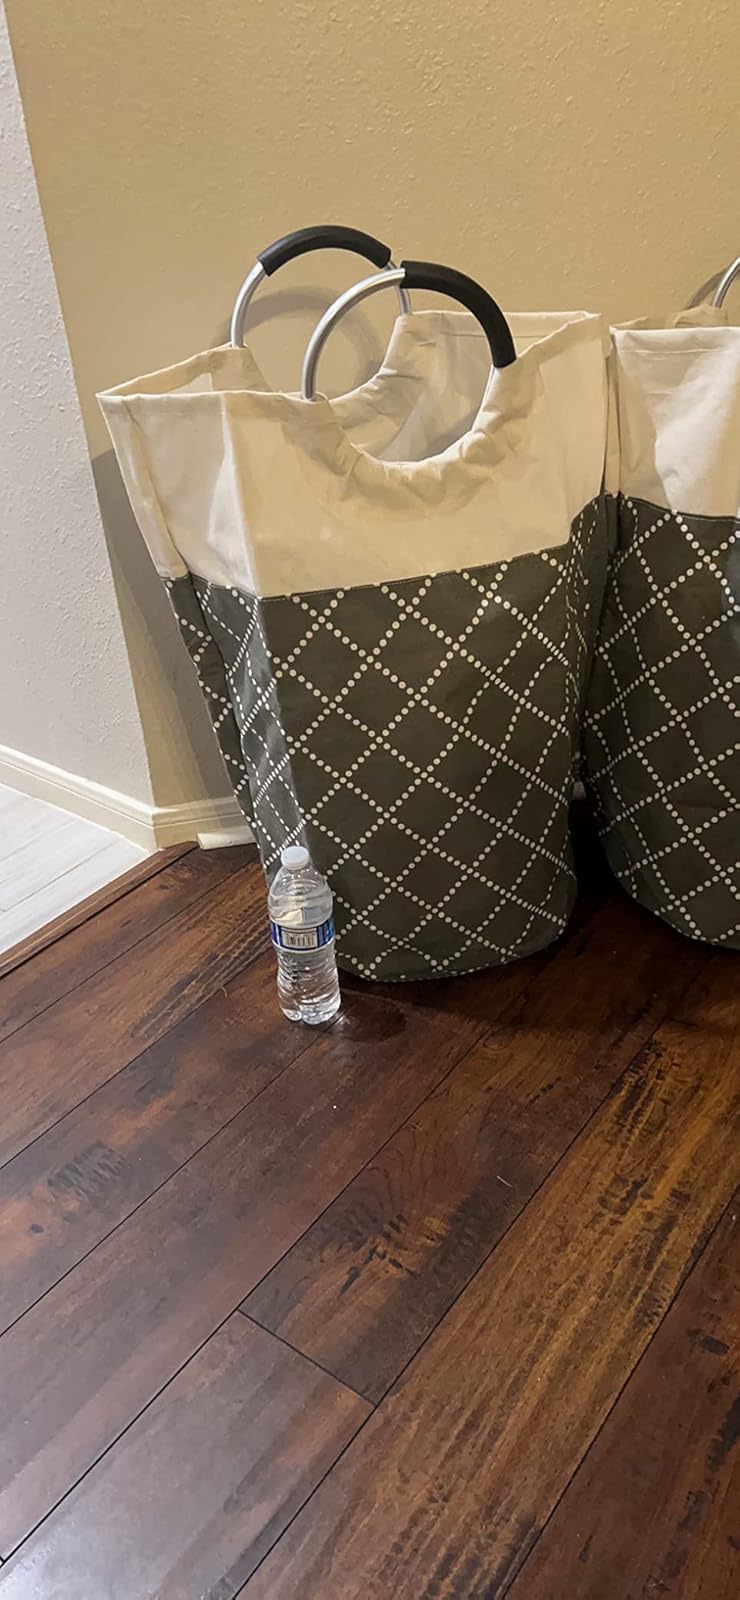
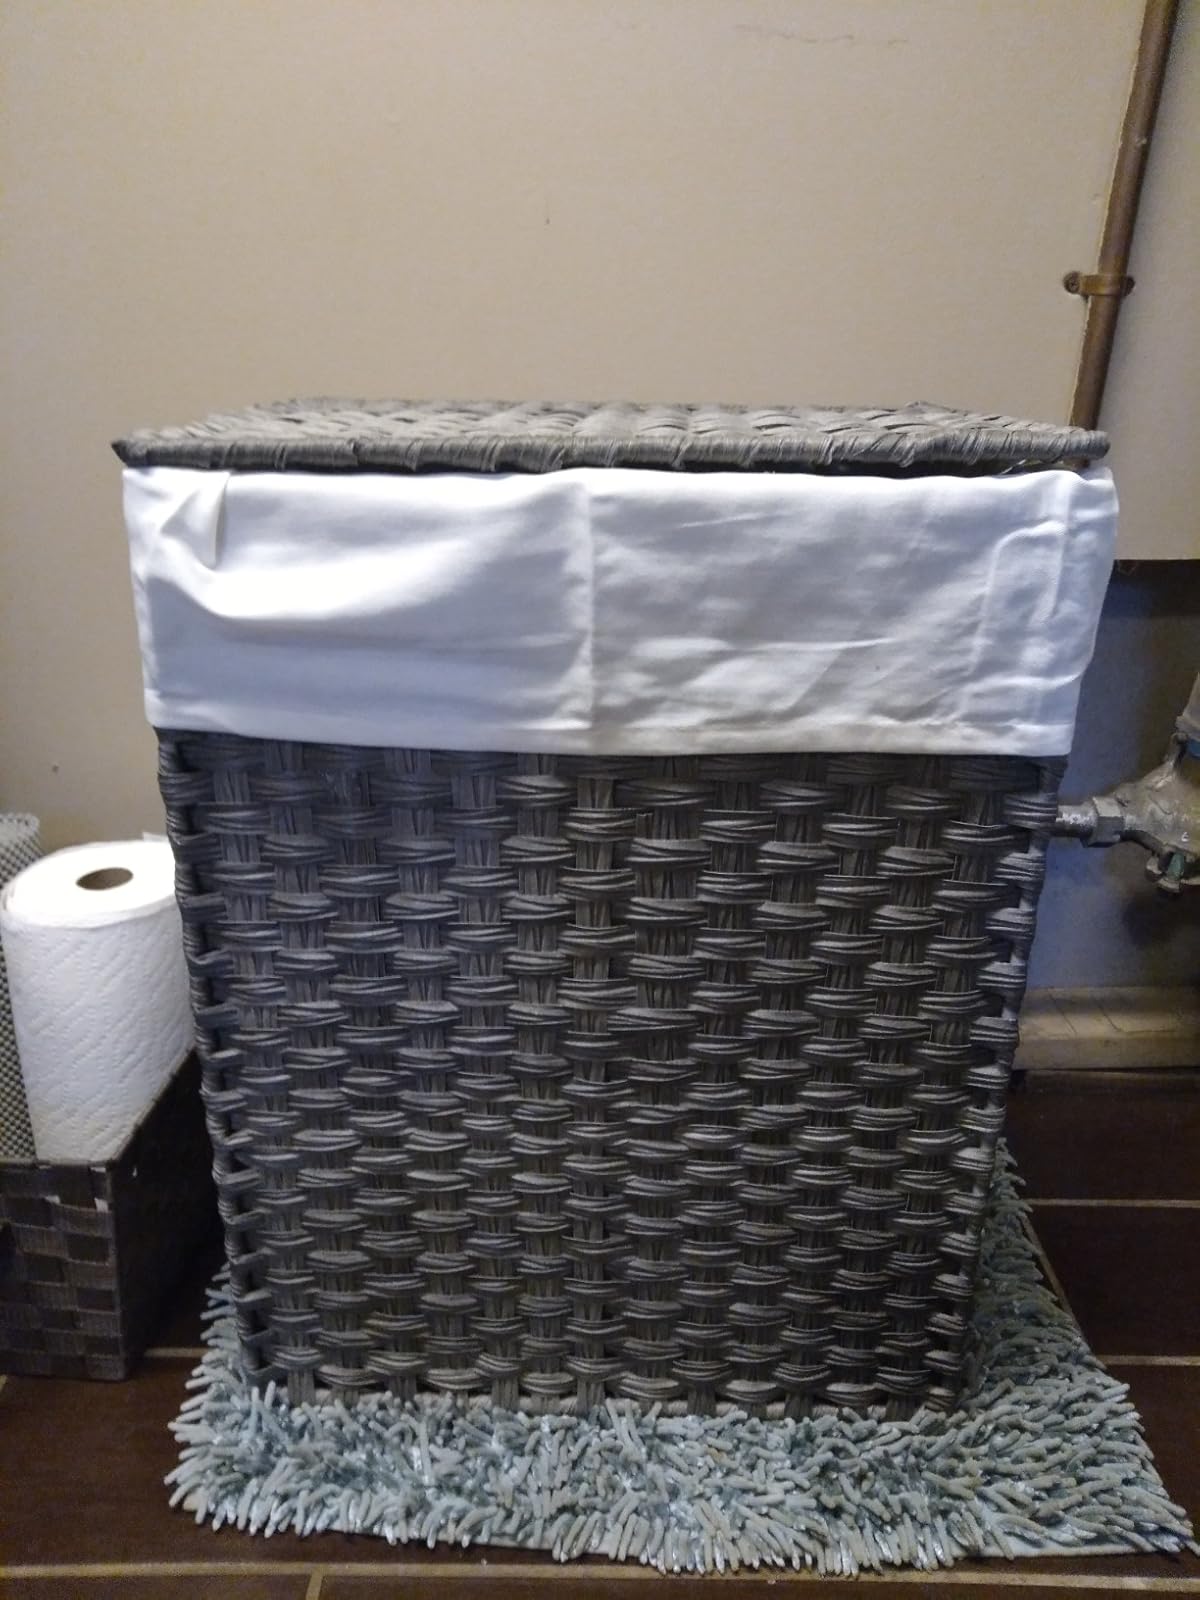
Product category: items_hamper
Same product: no